Michele Guerrisi

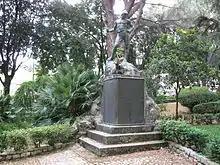
Monument to the fallen in the Villa comunale di Cittanova

At an early age, Michele Guerrisi moved to Palmi, where he attended the gymnasium and simultaneously practiced in the studio of the painter Domenico Augimeri. He subsequently attended high school Galileo Galilei in Florence.